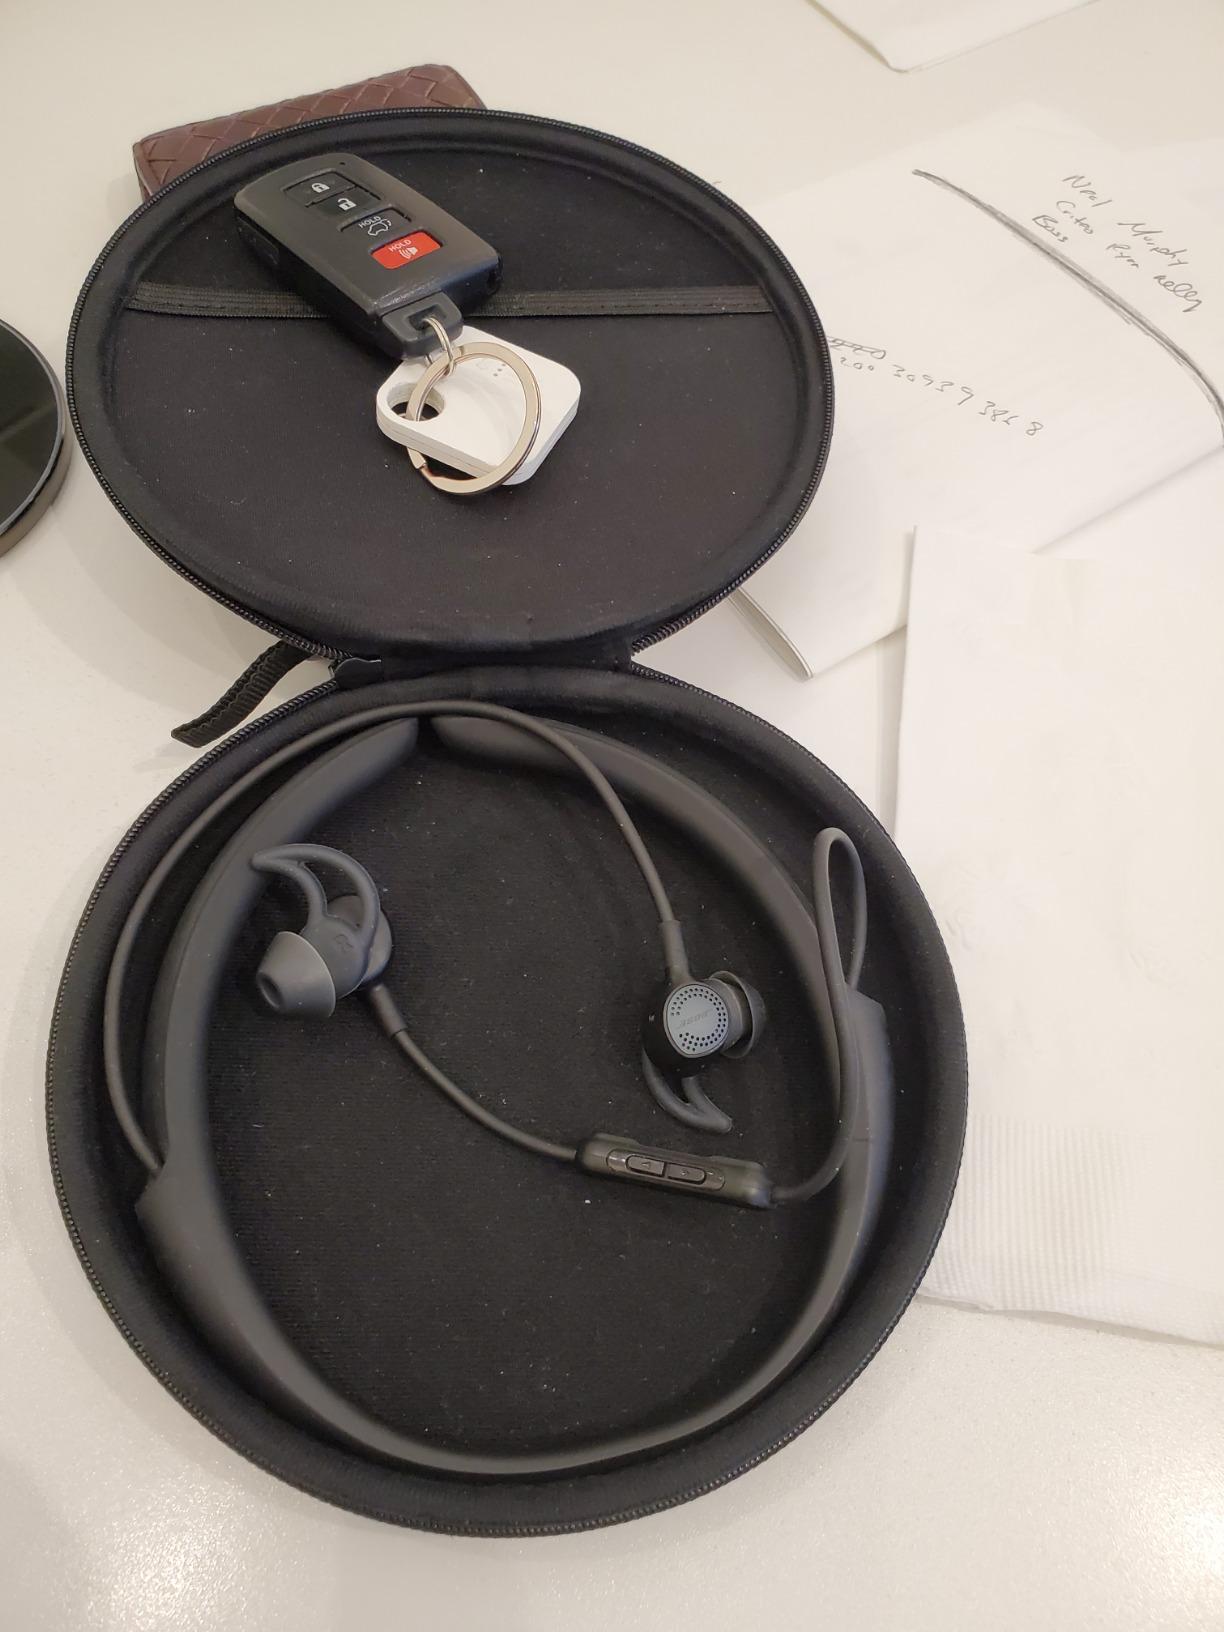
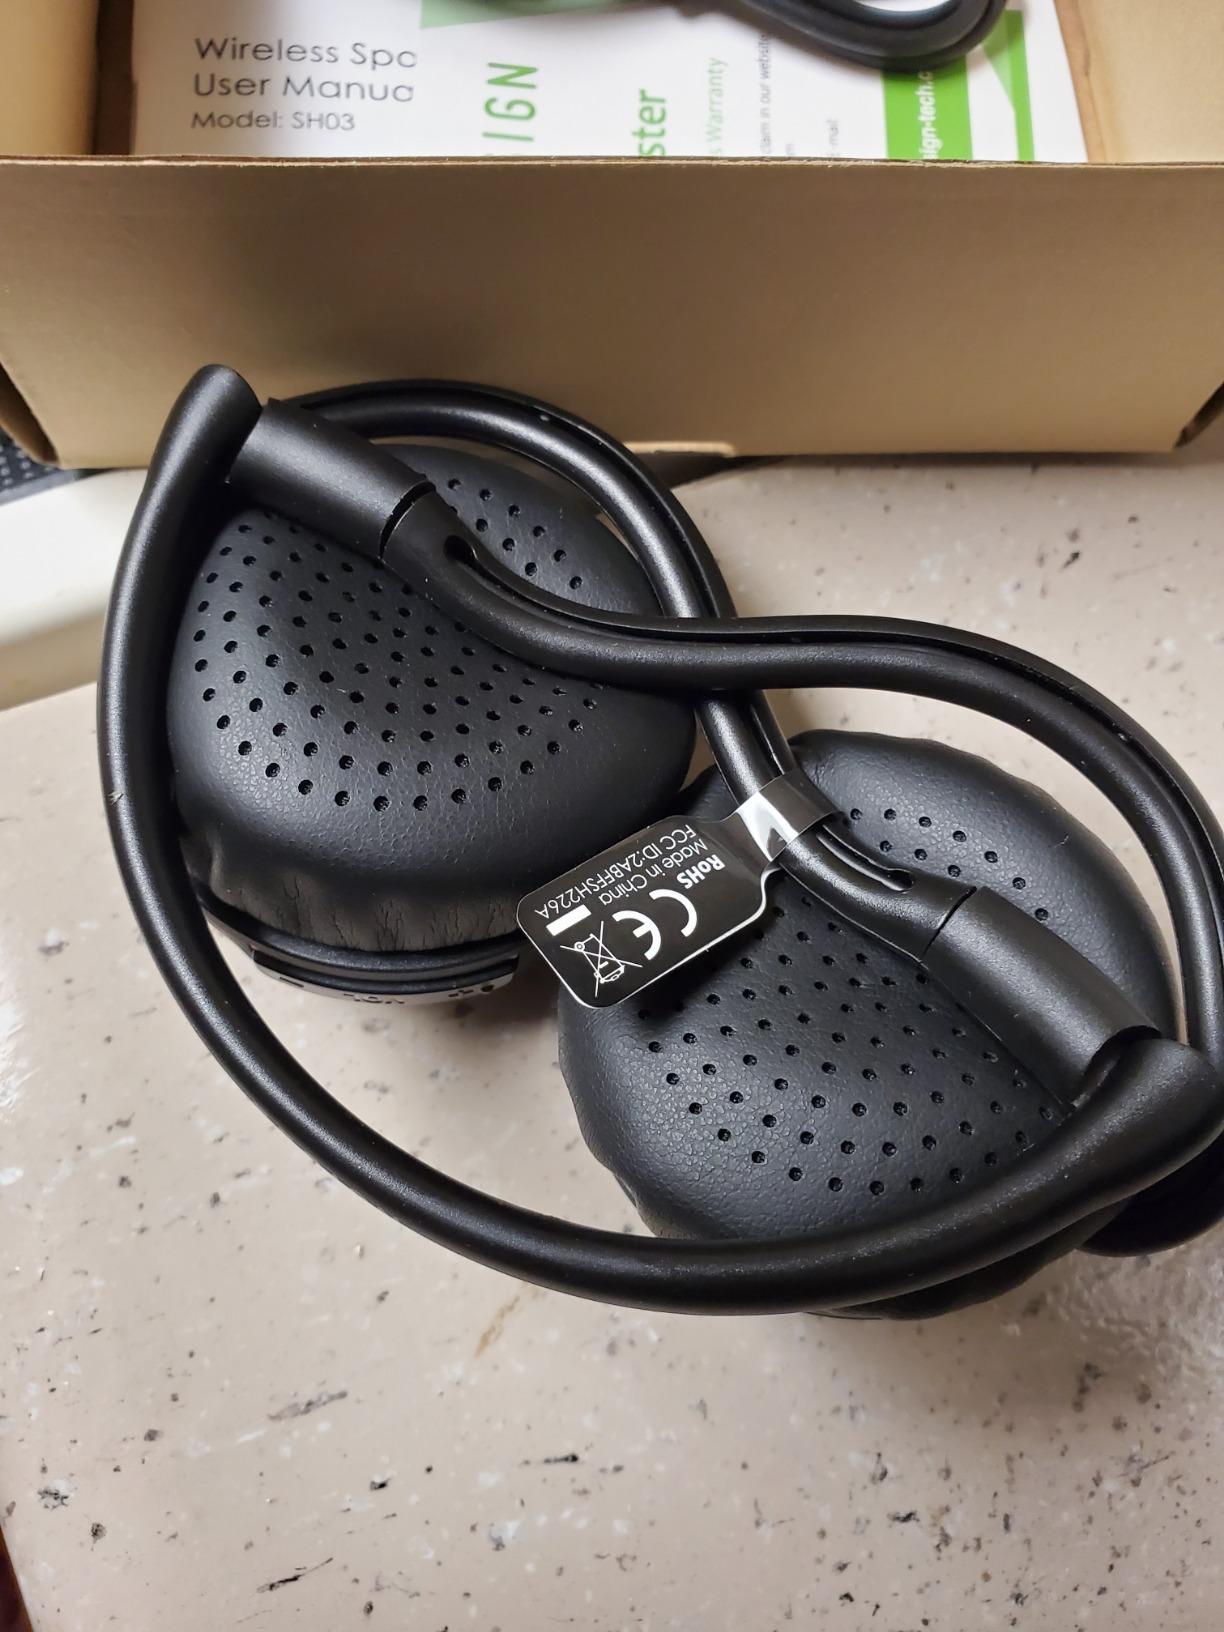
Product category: headphones
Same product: no